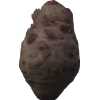
Label: celery